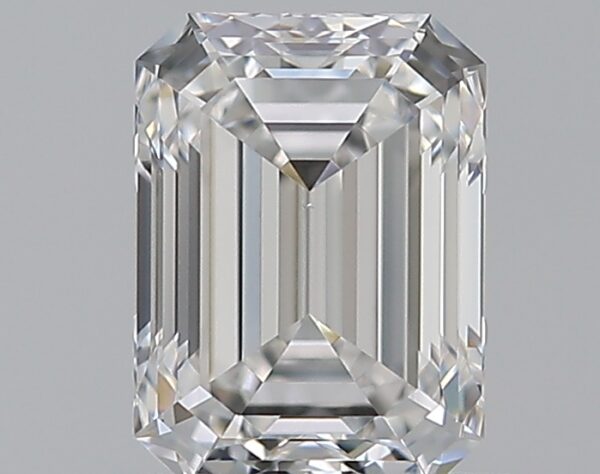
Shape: emerald
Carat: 0.7
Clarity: VS1
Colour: E
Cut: EX
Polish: EX
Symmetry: EX
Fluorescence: N
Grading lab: GIA
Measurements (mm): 5.8 x 4.29 x 2.93